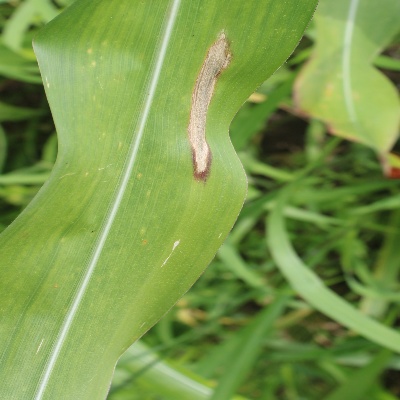
Crop: Maize
Condition: leaf blight